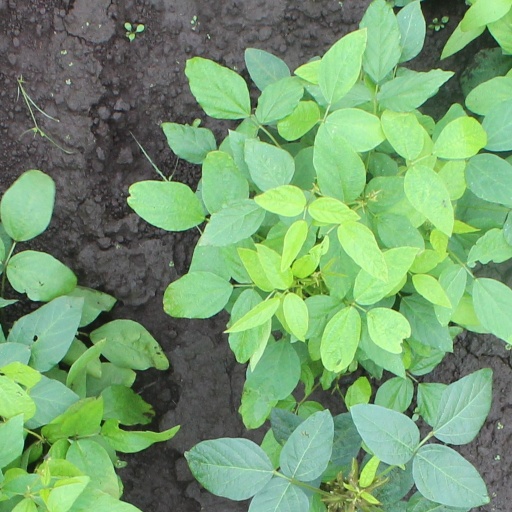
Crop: soybean